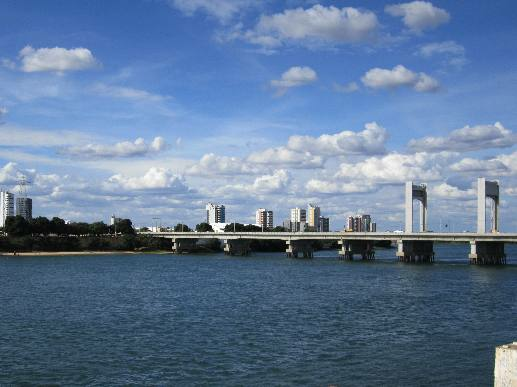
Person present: No